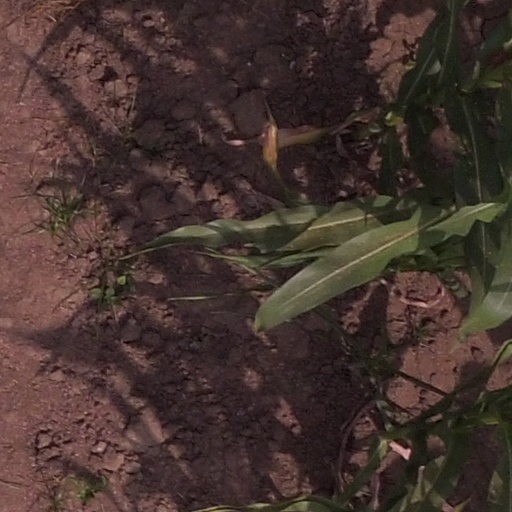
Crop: maize; corn